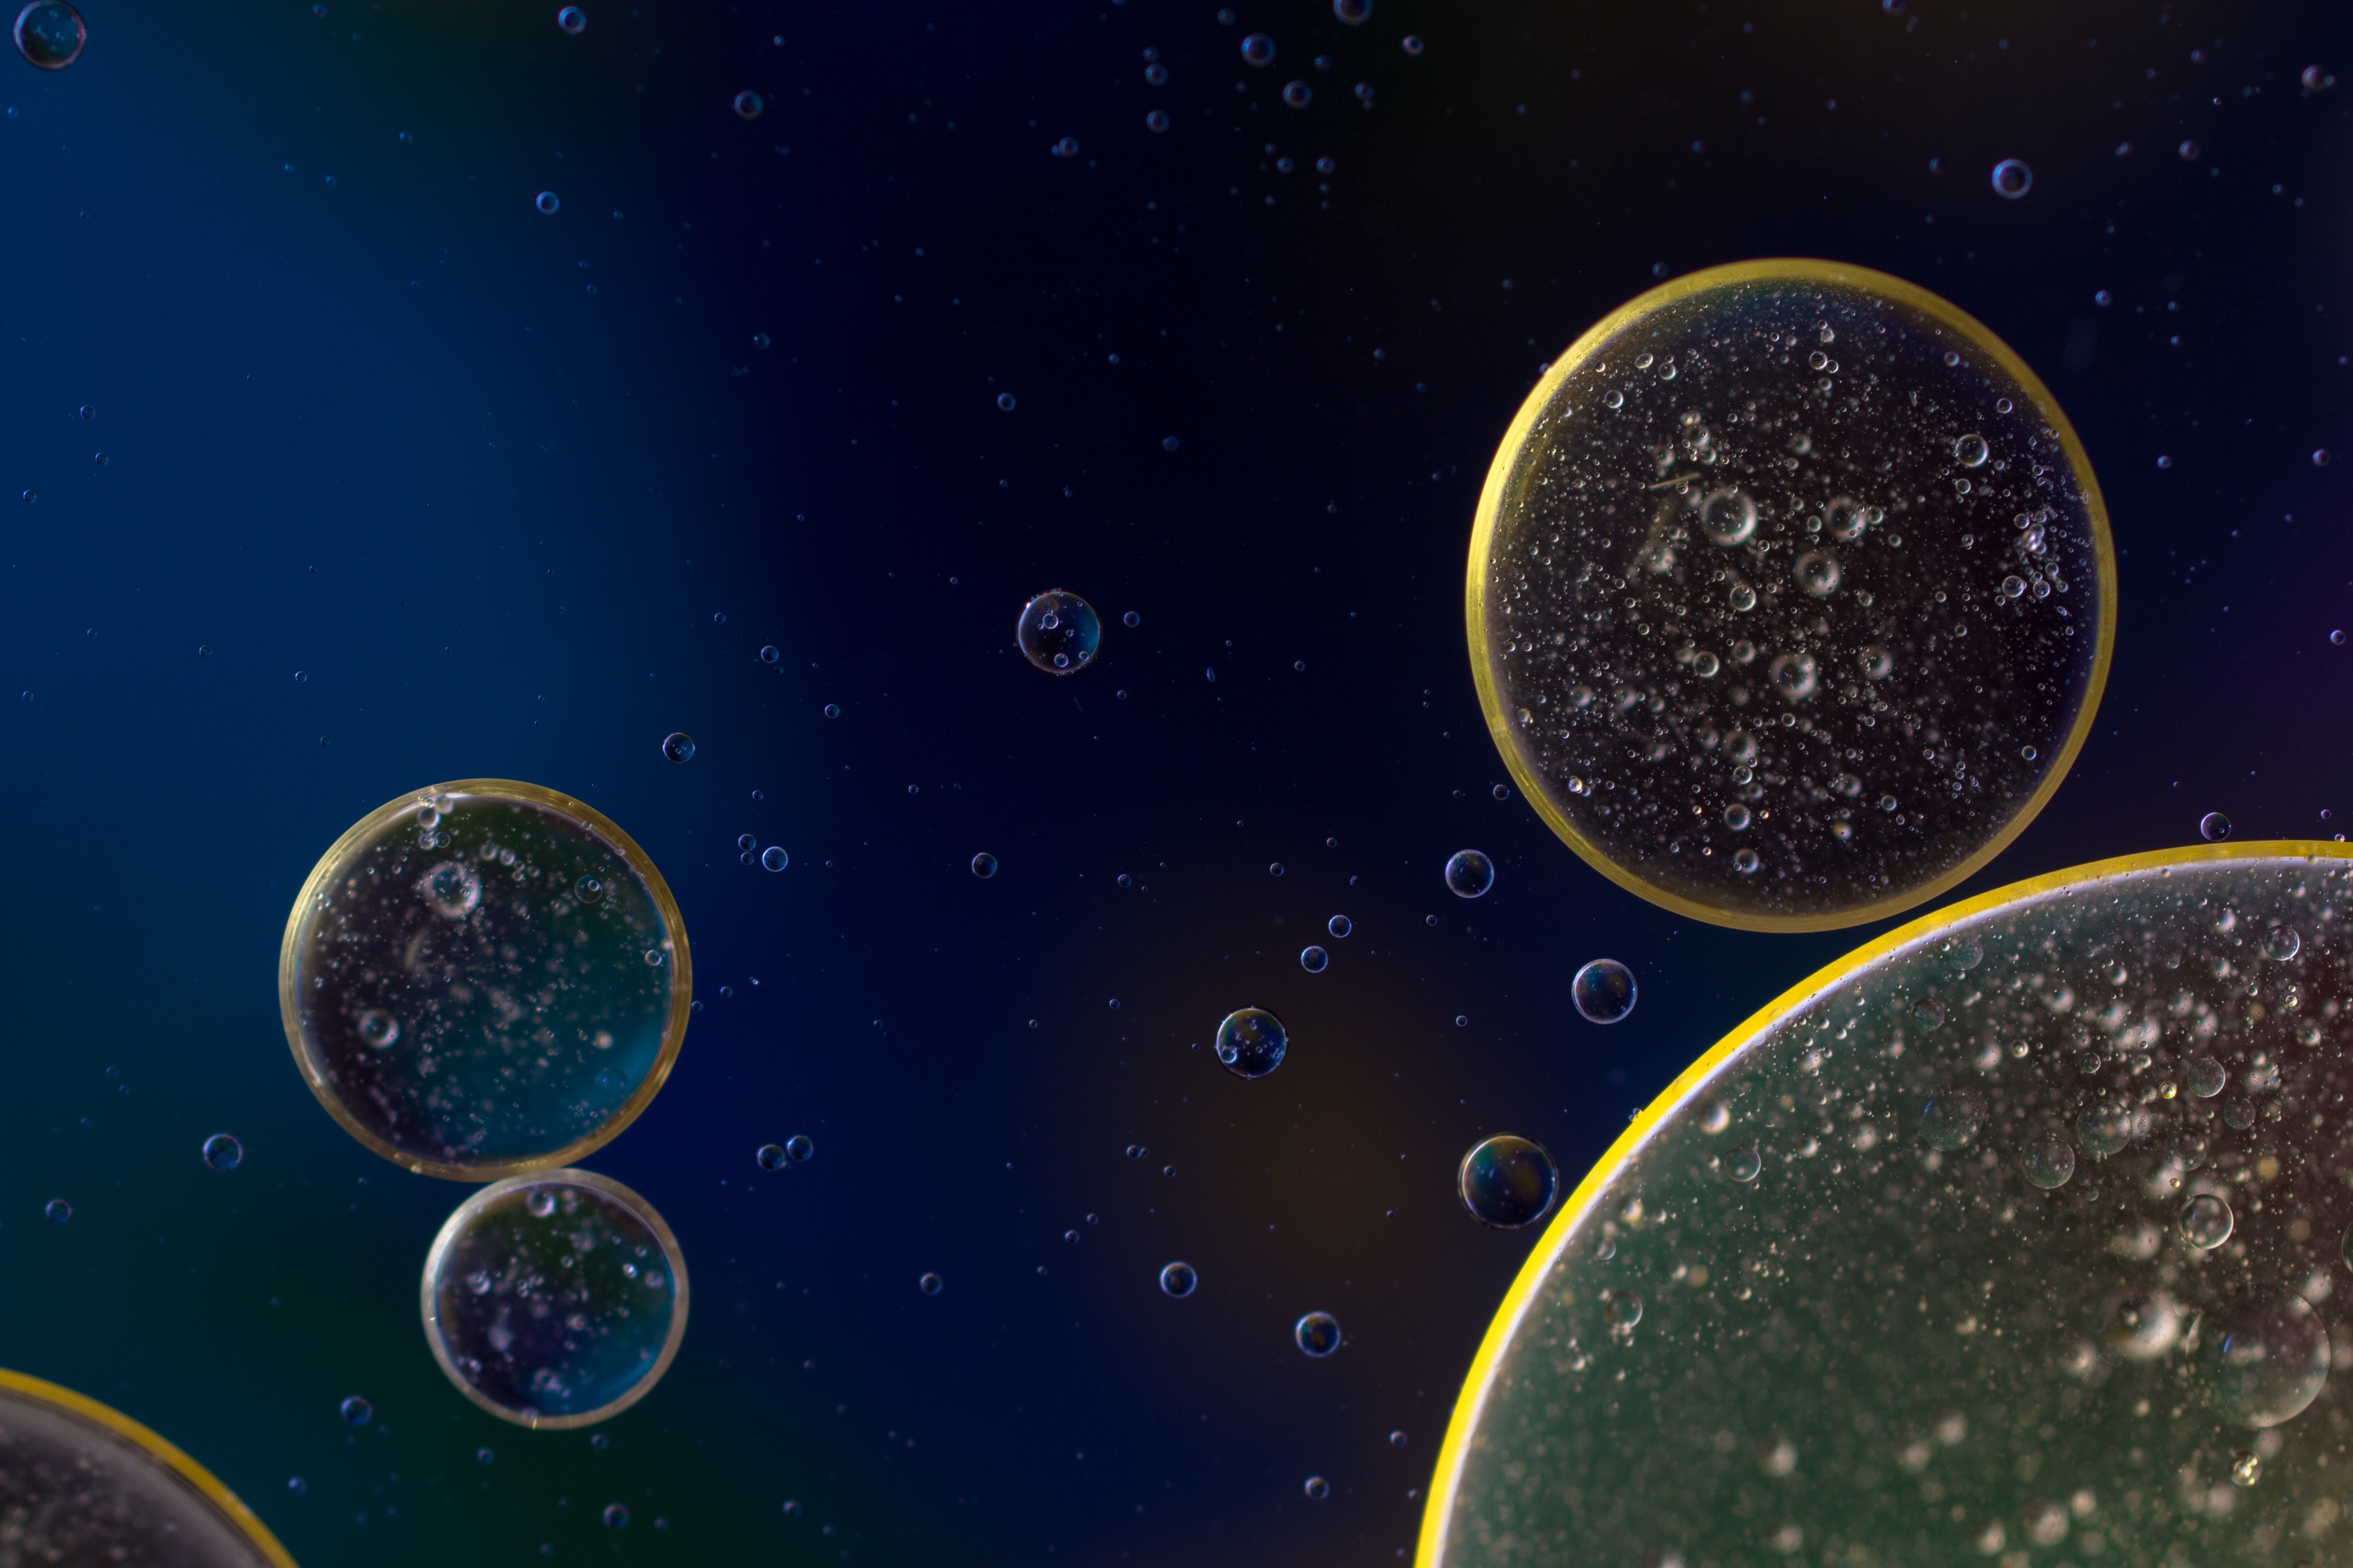
liquid, abstract, sky, texture, atmosphere, macro, space, close, circle, outer space, background, astronomy, earth, universe, planet, cells, oil, astronomical object, oil in water, oil eye, atmosphere of earth